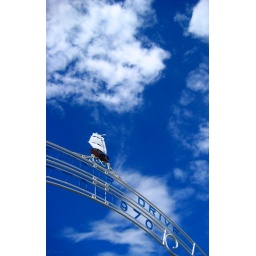
The sky is so blue in Australia.